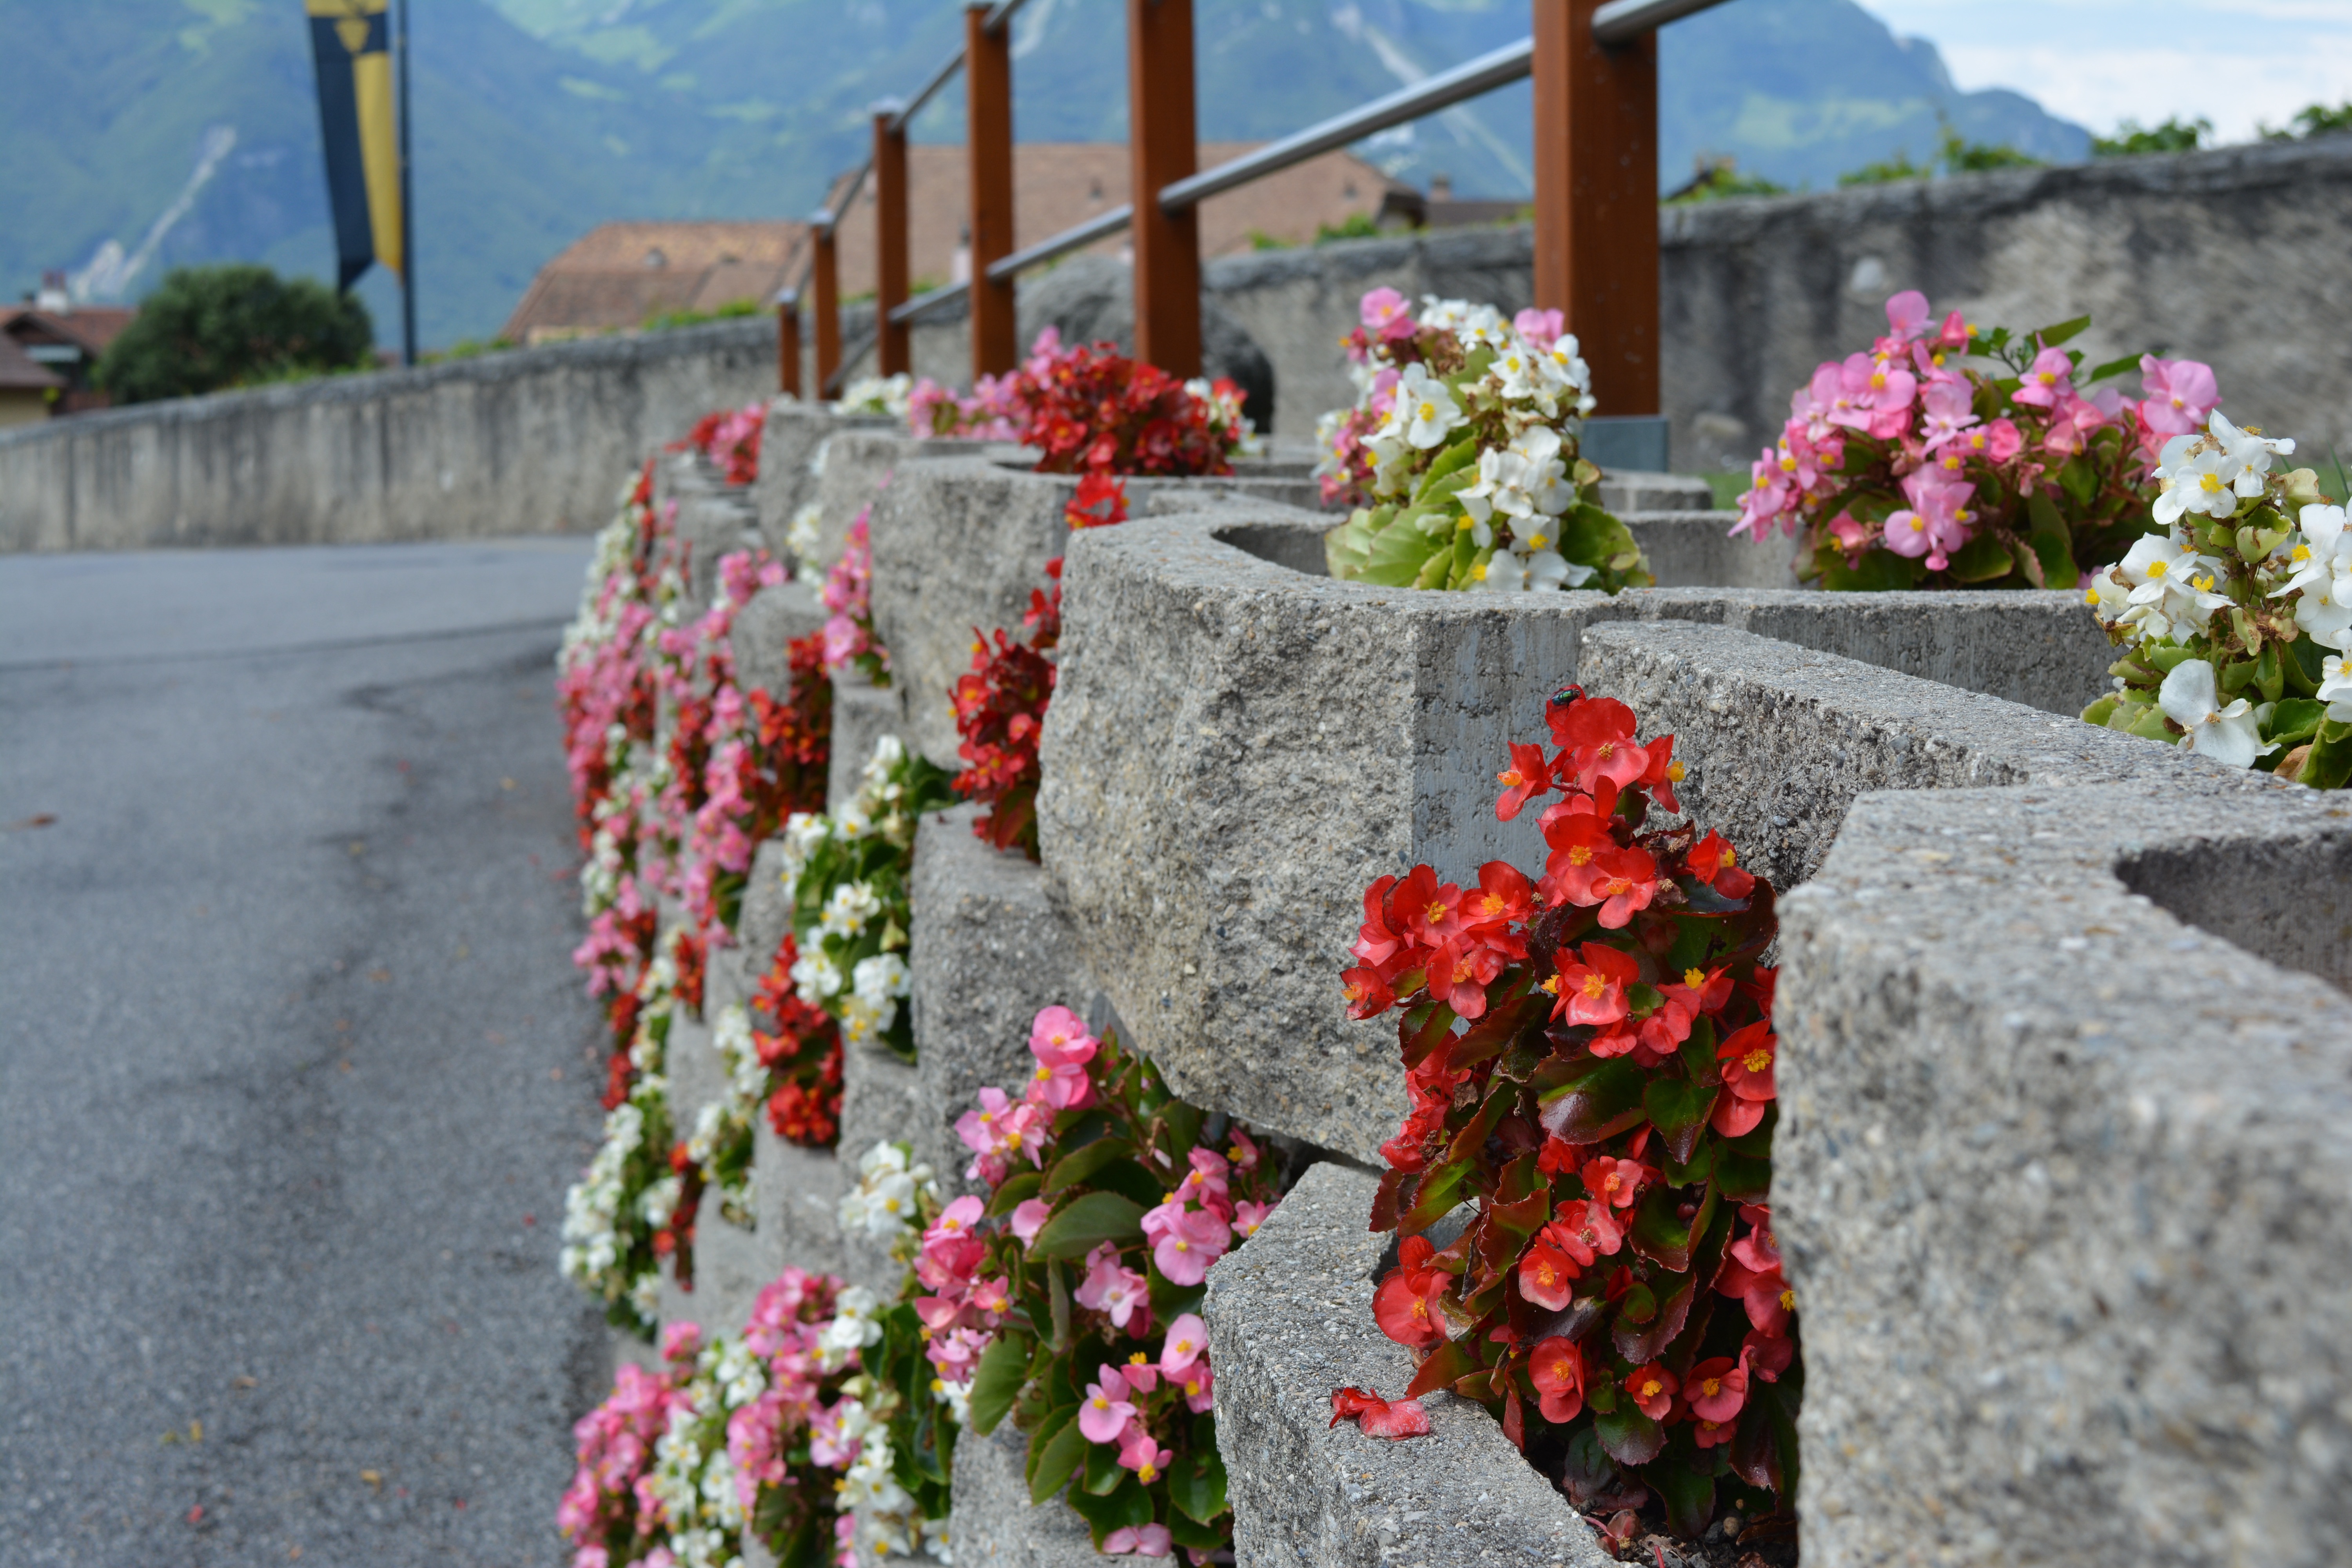
plant, flower, spring, garden, flora, aisle, shrub, floristry, flowering plant, floral design, land plant, flower arranging